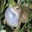
Label: frog